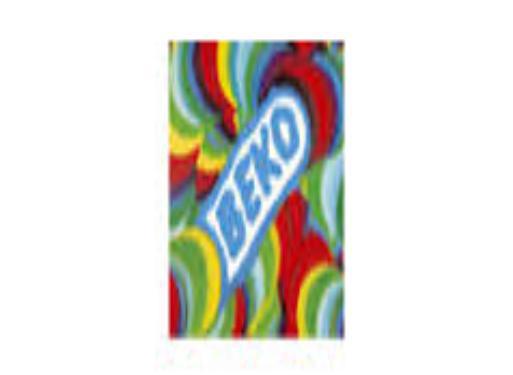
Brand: Beko
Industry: Necessities